The Clayton–Hamilton Jazz Orchestra

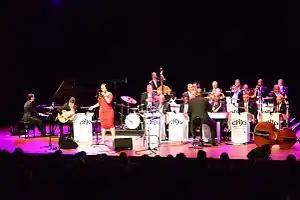
CHJO performing in Rotterdam, the Netherlands

The Clayton–Hamilton Jazz Orchestra is a big band led by Jeff Hamilton and brothers John Clayton and Jeff Clayton. The band was founded in Los Angeles in 1985.